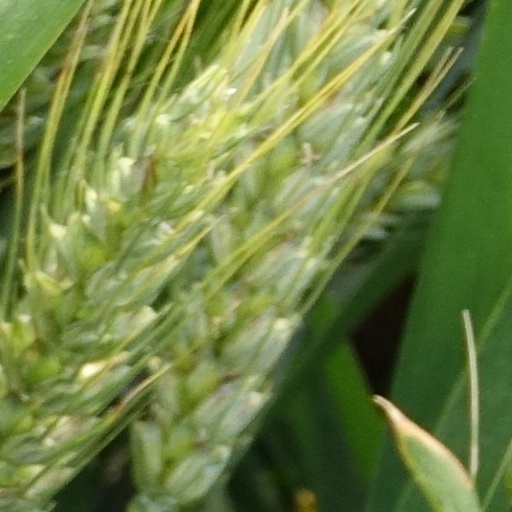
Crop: wheat